Too Many Voices

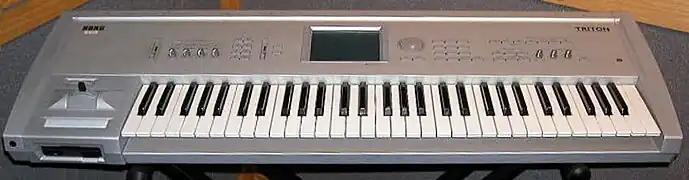
Given that "Too Many Voices" is a grime-influenced record, most of the sounds used come from the Korg Triton synthesizer.

Stott produced "Too Many Voices" at the basement of his home in Manchester for a year from March 2015 to March 2016. Due to Stott's goal of making a grime-influenced LP, most of "Too Many Voices" consists of sounds from a Korg Triton synthesizer that were also used in the grime works of acts such as DJ Slimzee, Dizzee Rascal, and Wiley. While he originally bought the Triton to give the album a grime style, he later got into the keyboard's other non-grime-related presets, including ethereal, sometimes choir-based pads: "It's kind of made me play in a different way, really. Just the sound of it, the machine, is really strange... Keeping space in the record was really a conscious thing. I really wanted to put more space in there." These textures are also on the record given that Stott enjoyed sounds that tried to be organic but were actually fake. With this in mind, Stott presented the humanity of the otherwise synthetic sounds through his disruptive and surreal use of the Triton's pitch bending feature.